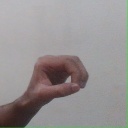
अक्षर: औ